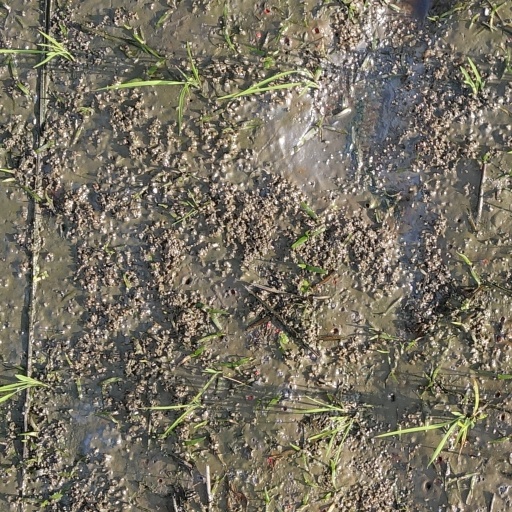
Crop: rice